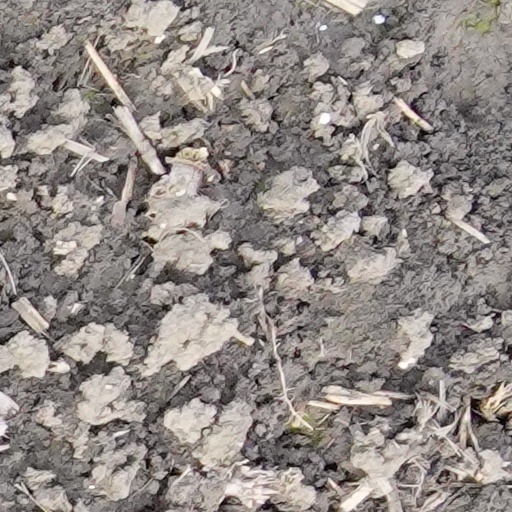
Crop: wheat